Andrea Gmür-Schönenberger

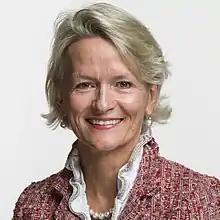
Andrea Gmür-Schönenberger in 2019.

Andrea Gmür-Schönenberger (born 18 July 1964) is a Swiss politician from The Centre, formerly of the Christian Democratic People's Party of Switzerland.